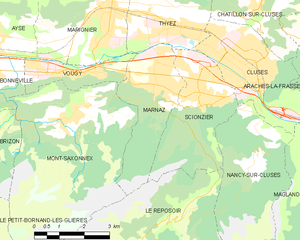
Carte des communes françaises Marnaz